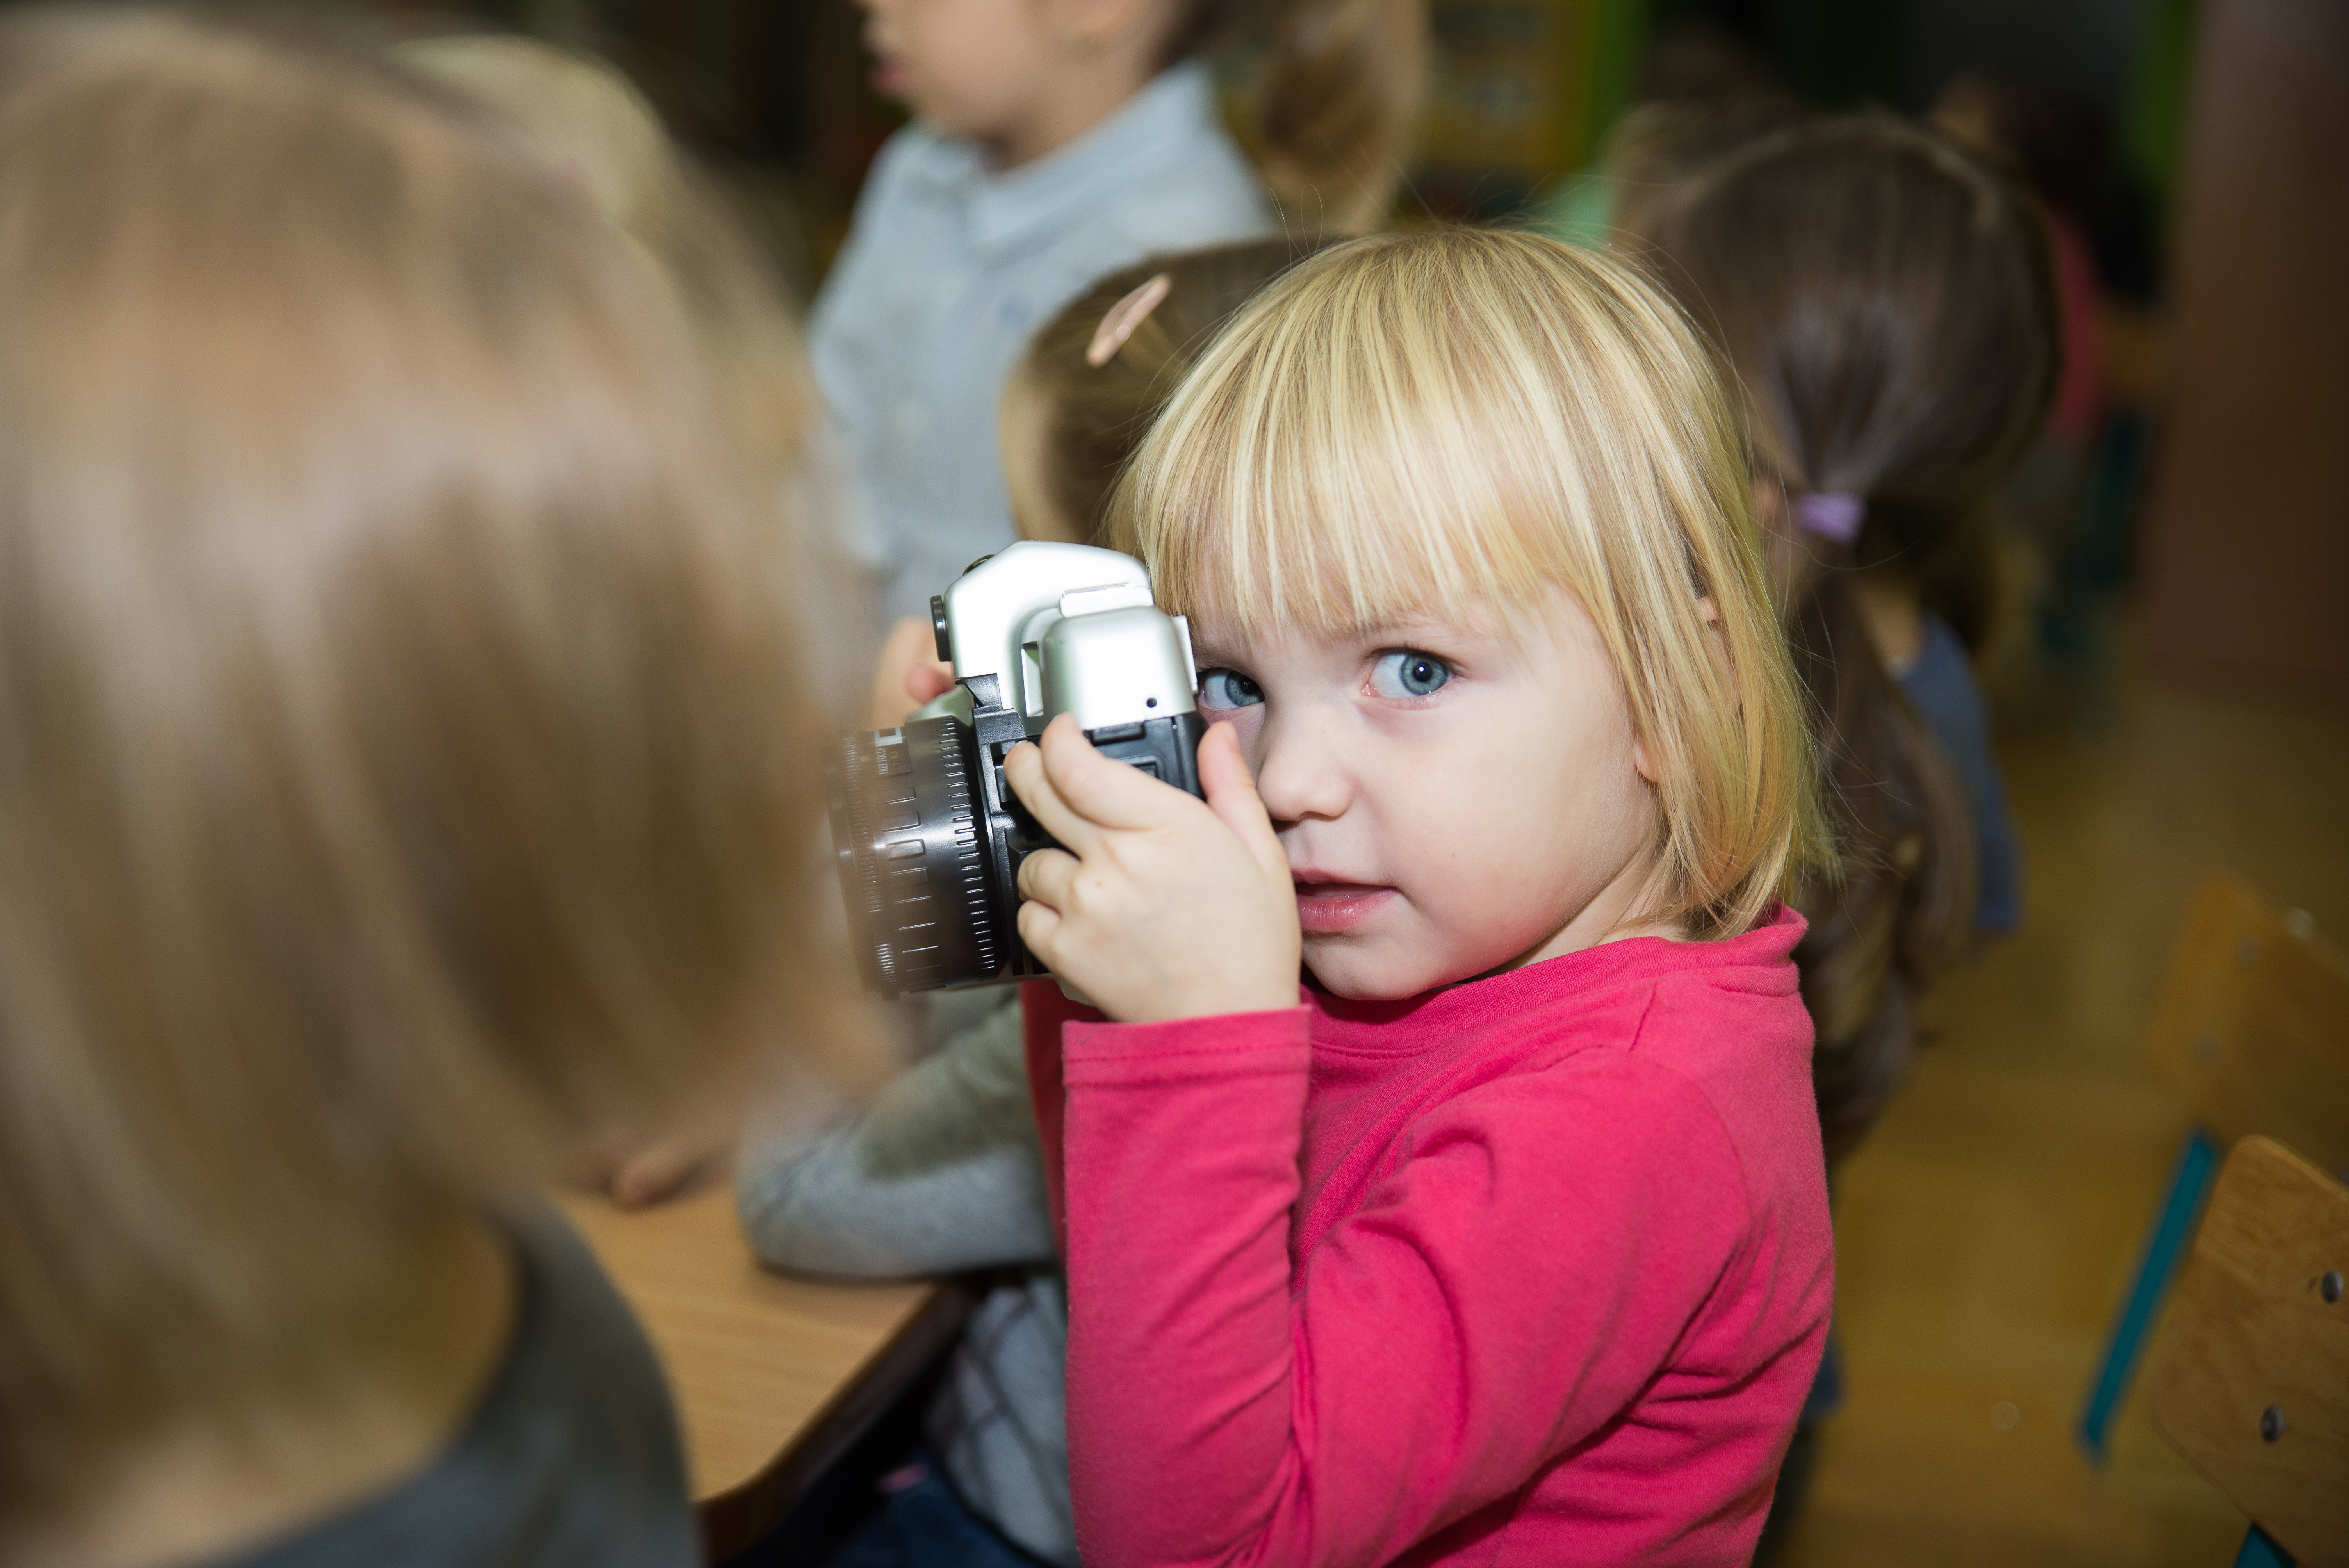
people, camera, child, kids, hands, toddler, eye, skin, kindergarten, photo camera